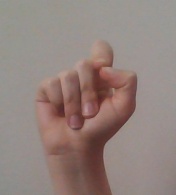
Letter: fa